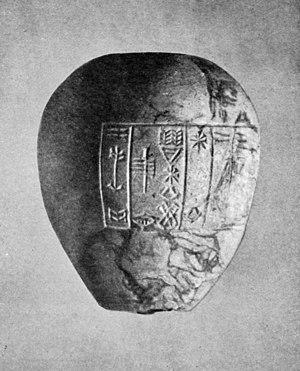
Shar-kali-sharri est un roi d'Akkad, qui a régné d'environ 2218 à 2193 av. J.-C.